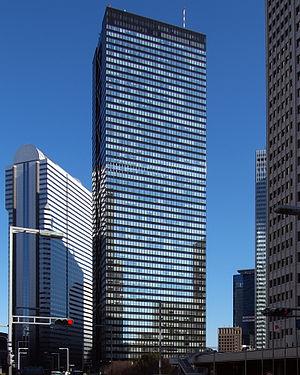
La liste des plus hautes constructions du Japon rassemble les édifices les plus élevés du Japon.
Tokyo est la plus peuplée des 47 préfectures du Japon. Il y a à Tokyo 47 bâtiments et structures d'une hauteur supérieure à 180 m. La plus haute construction de la préfecture est le Tokyo Skytree, tour à treillis de 634 m de haut, achevée en 2012. C'est également la construction la plus élevée au Japon, la plus haute tour du monde et la deuxième plus haute structure autoportante au monde. Le plus haut bâtiment et troisième plus haute construction à Tokyo est la Midtown Tower, de 248 m de haut, achevée en 2007. Le deuxième plus haut bâtiment de la préfecture est celui du siège du gouvernement métropolitain de Tokyo, qui compte 48 étages et fait 243 m de haut. En tout, sur les 25 plus hauts bâtiments et constructions du Japon, 17 se trouvent à Tokyo.